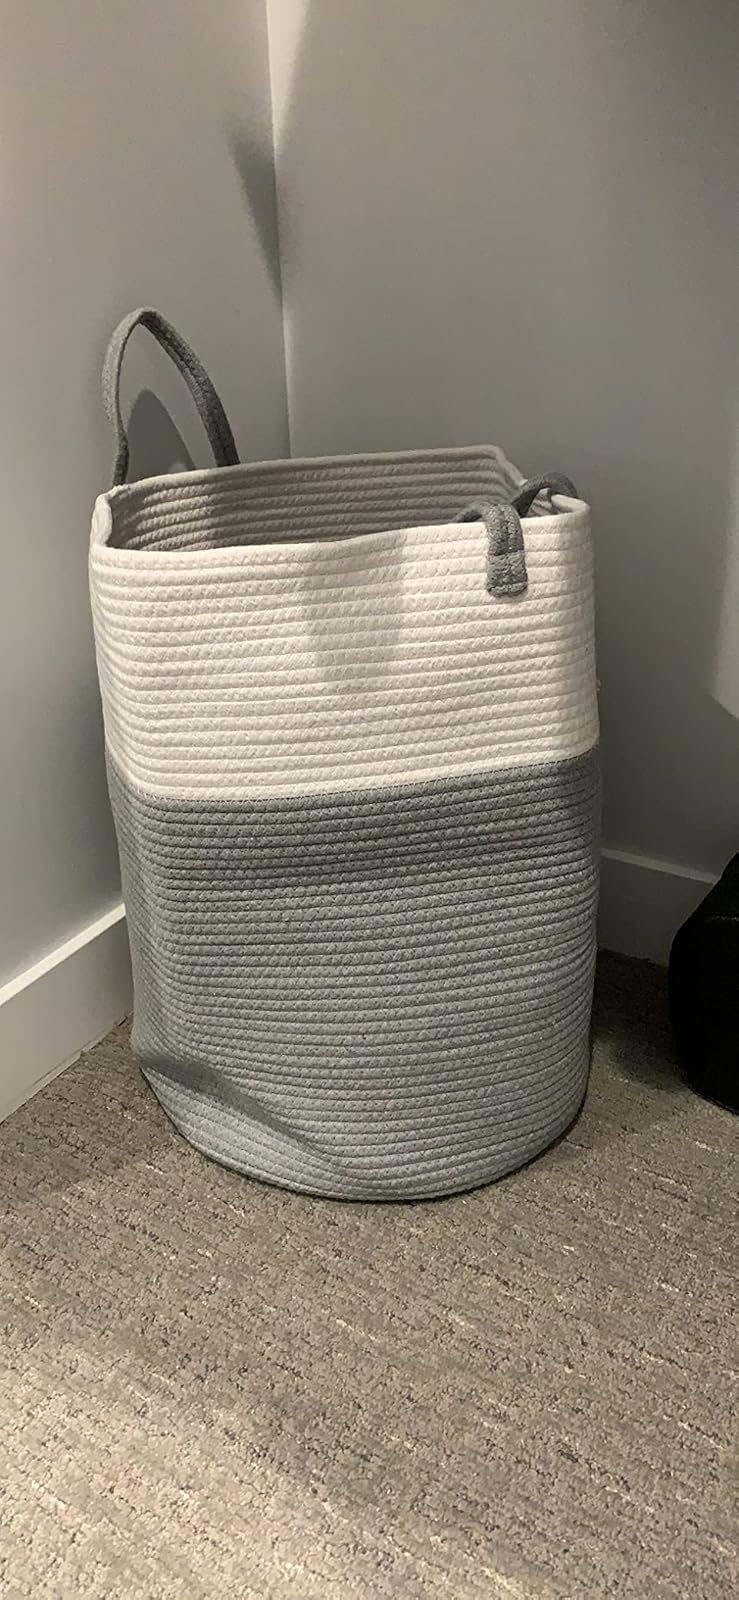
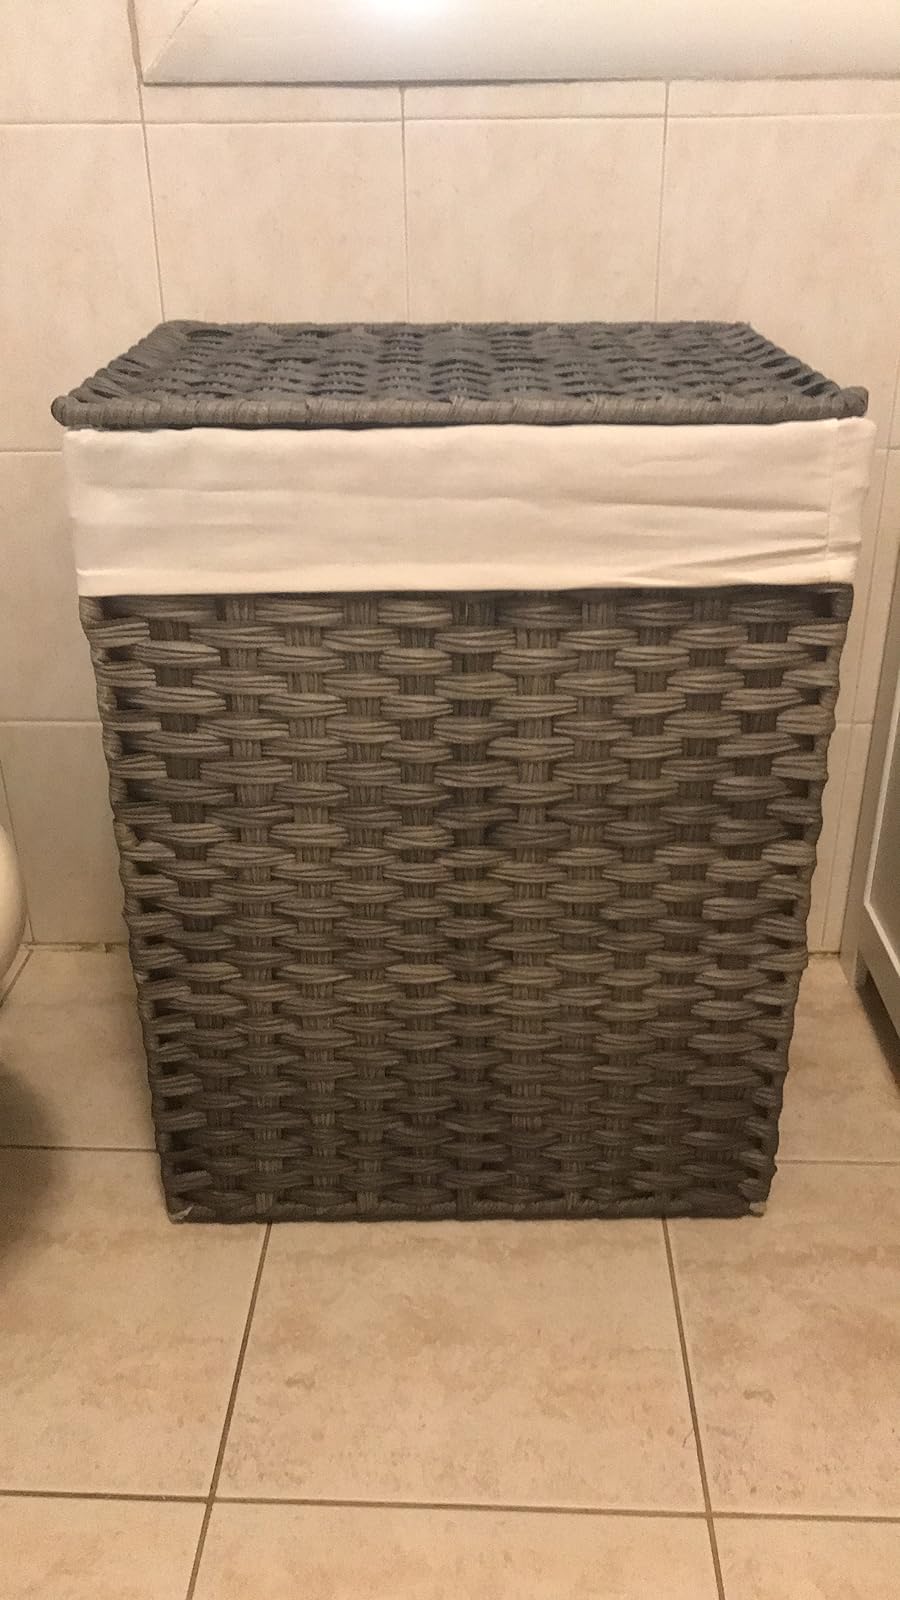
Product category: items_hamper
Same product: no